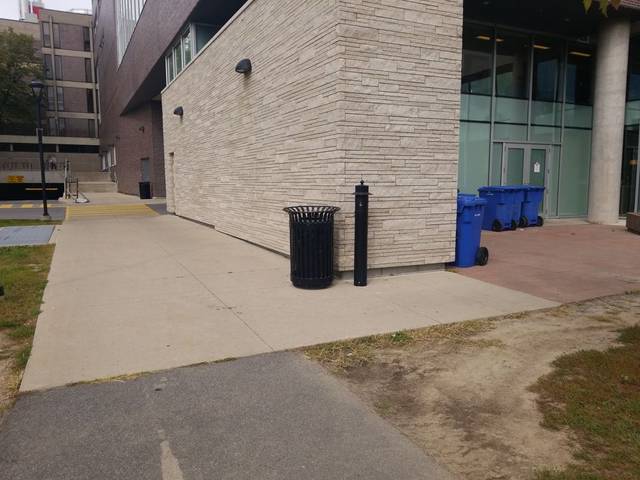
Region: Canada
Coordinates: 45.382, -75.696